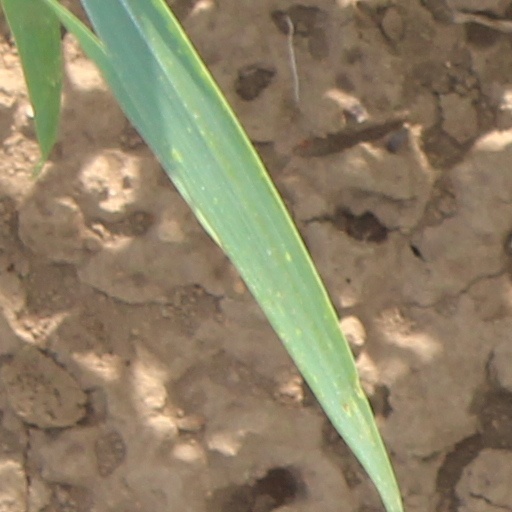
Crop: wheat